WDSU

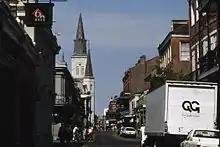
WDSU's longtime French Quarter location, seen shortly before their move in 1996.

The radio station was originally located at the DeSoto Hotel (now the Le Pavillon Hotel) on Baronne Street; the "D" in the name stood for the DeSoto, while "S" referred to the now-defunct "New Orleans States" newspaper (which had maintained a news share agreement with WDSU radio that lasted for one year; the paper later merged with the "New Orleans Item-Tribune" in 1960, which in turn merged with the "Times-Picayune" in 1980) and the "U" stood for Joseph Uhalt, who founded the radio station as WCBE in 1923. WDSU-TV originally operated out of studio facilities located within the Hibernia Bank Building, the tallest building in New Orleans at the time (a plaque commemorating its distinction as the station's original broadcasting facility is located on the 14th floor of the building). The WDSU stations moved into the historic Brulatour Mansion on Royal Street in the French Quarter in April 1950; Stern had also bought other buildings near the mansion (including a lumber yard and an ice house) to construct production studios for the radio and television stations. At that point, Stern reorganized his business interests as the Royal Street Corporation. The transmitter site remained at the Hibernia Bank Building until 1955, when it moved to its tall tower in Chalmette.